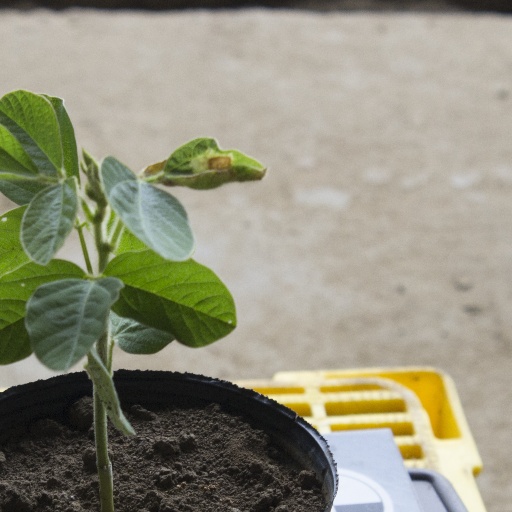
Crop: soybean